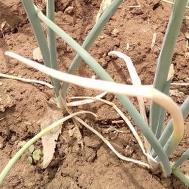
Crop: Onion
Condition: fusarium-d